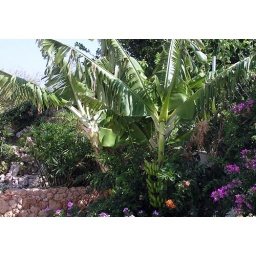
banana trees in our garden